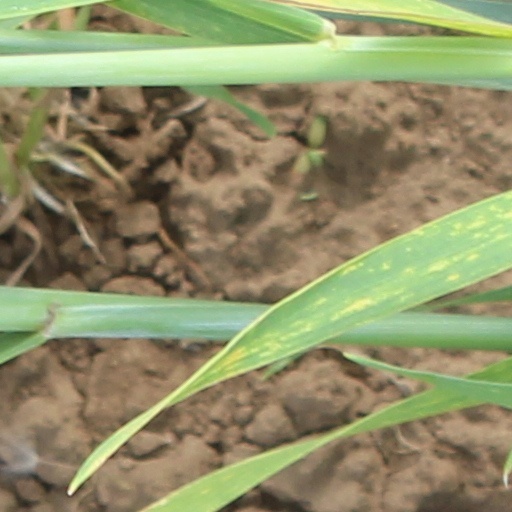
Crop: wheat